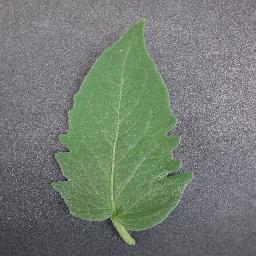
Label: Tomato___healthy